Dihydroorotate dehydrogenase (quinone)

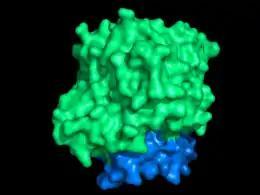

Structurally, DHOQOs are organized in monomers which adopt a (βα)8 (eightfold beta alpha barrel) fold. The enzyme can be separated in its N-terminal domain (blue in the figure) and in its C-terminal domain (green in the figure).